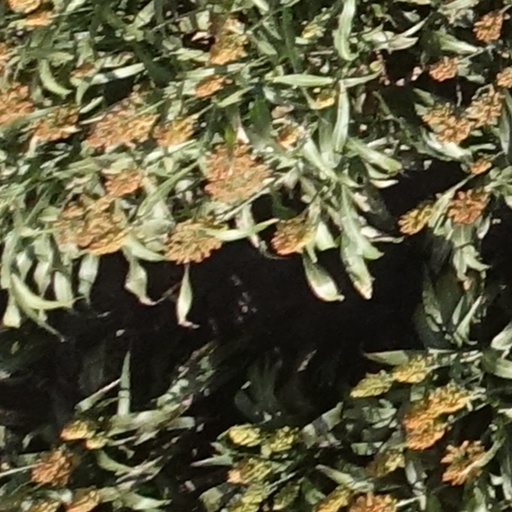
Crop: sorghum